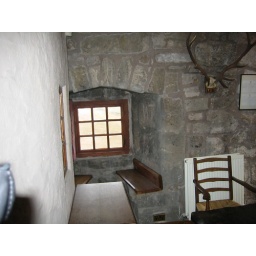
A little nook in the castle's tower dining room.